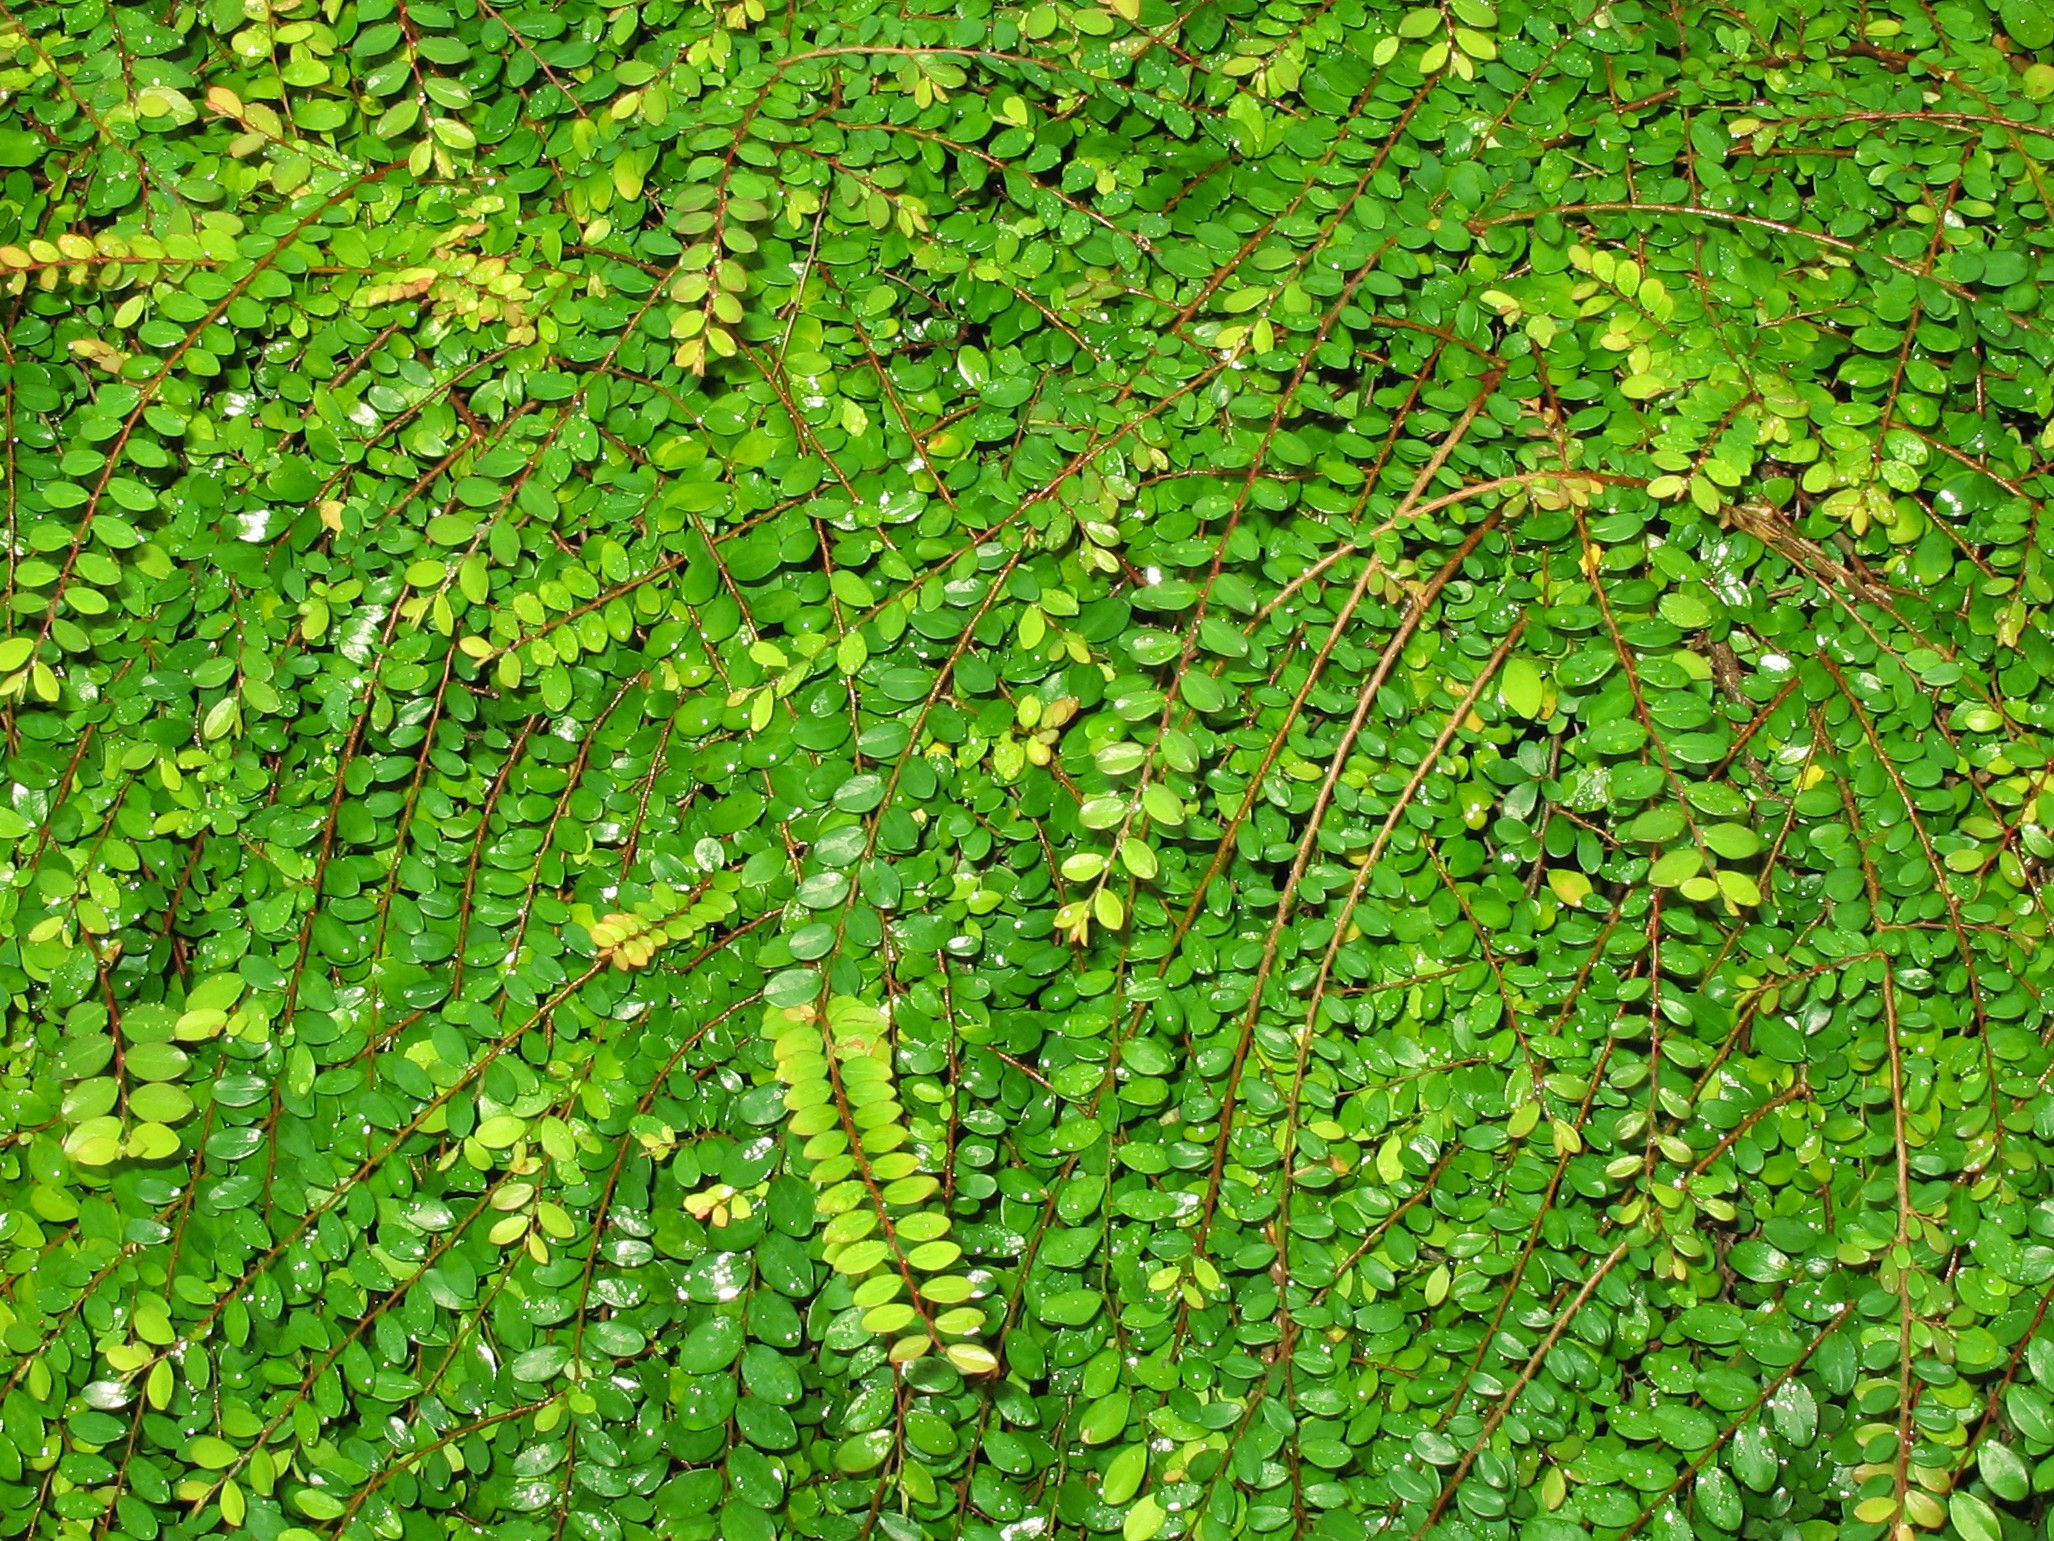
plant, fruit, leaf, flower, foliage, pattern, food, green, high, produce, botany, leaves, background, vegetation, shrub, wallpaper, hires, hi, res, powershotg7, canong7, flowering plant, land plant